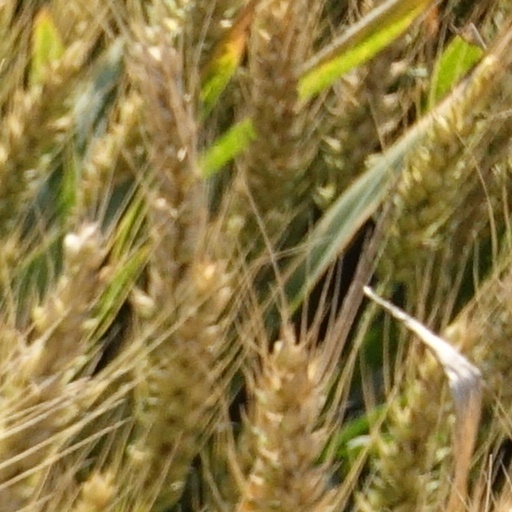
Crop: wheat